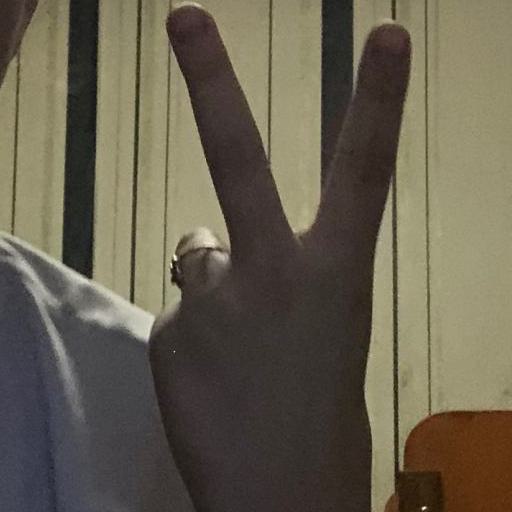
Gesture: peace_inverted